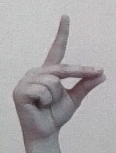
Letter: ta